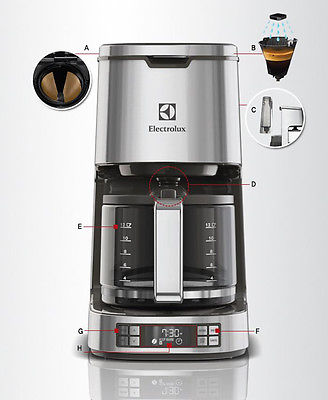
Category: coffee maker